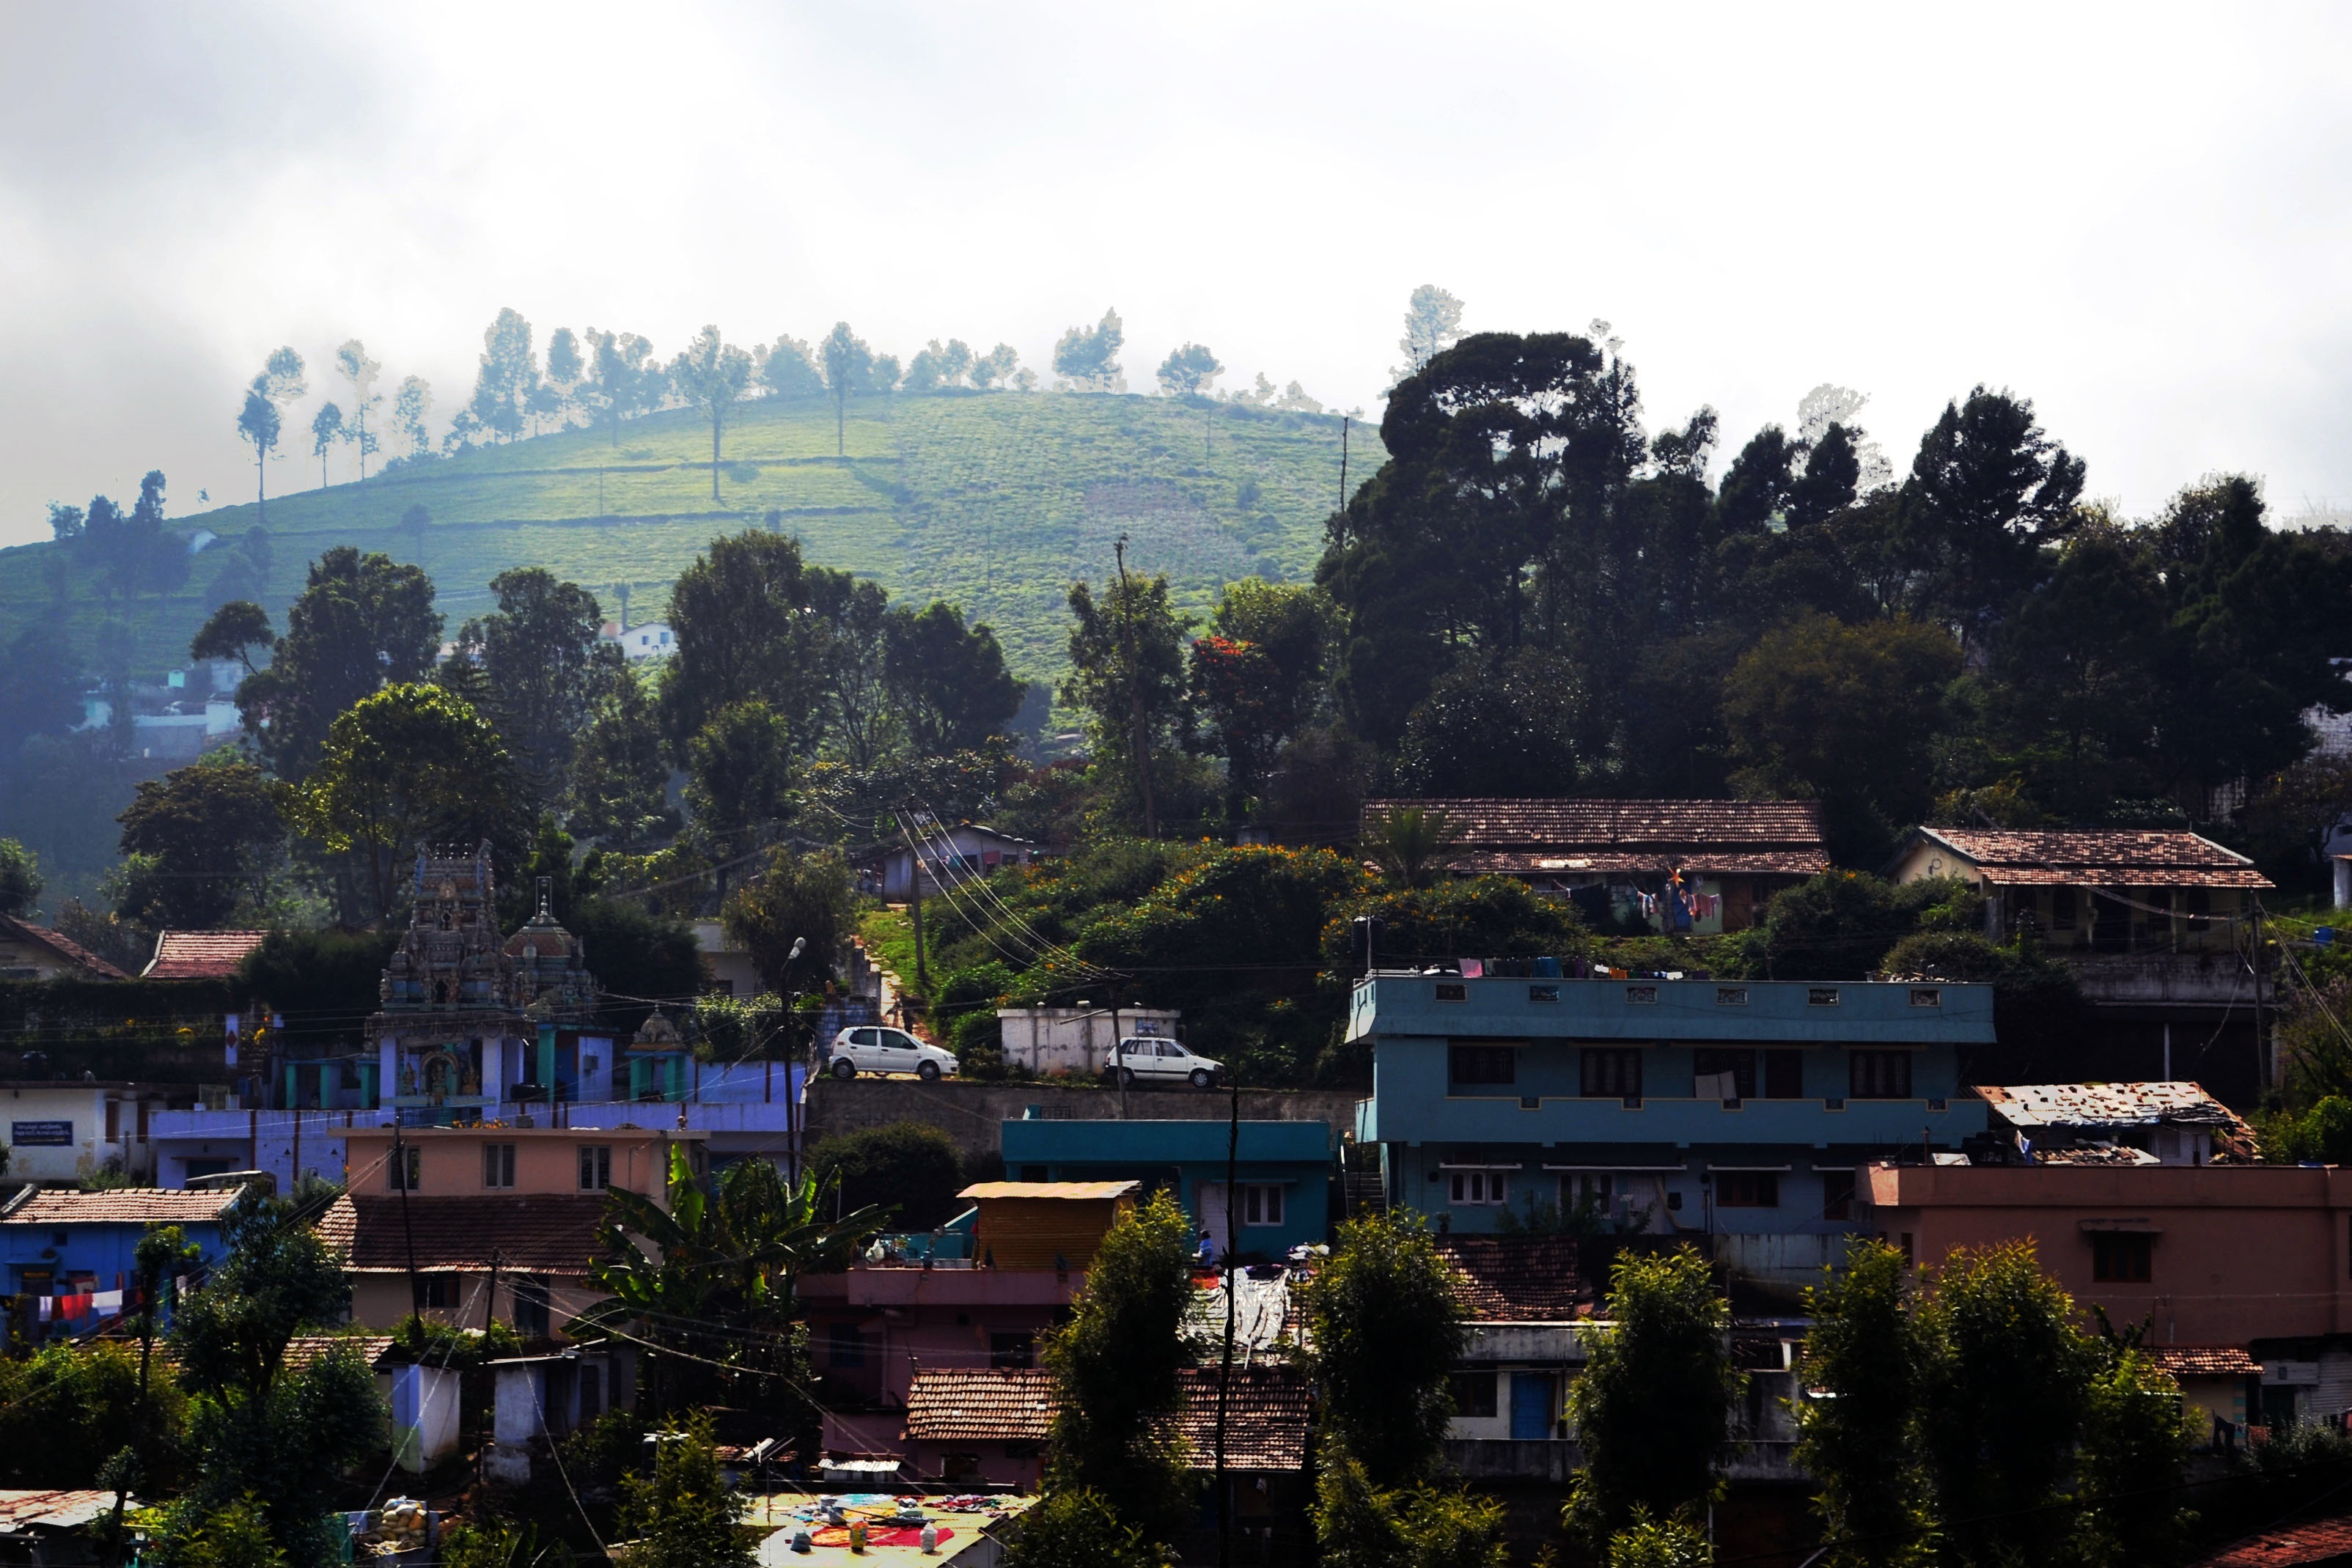
landscape, tree, nature, forest, outdoor, winter, sky, sunset, road, flower, town, adventure, valley, mountain range, cityscape, vacation, travel, village, green, scenic, natural, park, scenery, serene, blue, tourism, mountain top, hills, clouds, temple, resort, mountains, nature landscape, human settlement